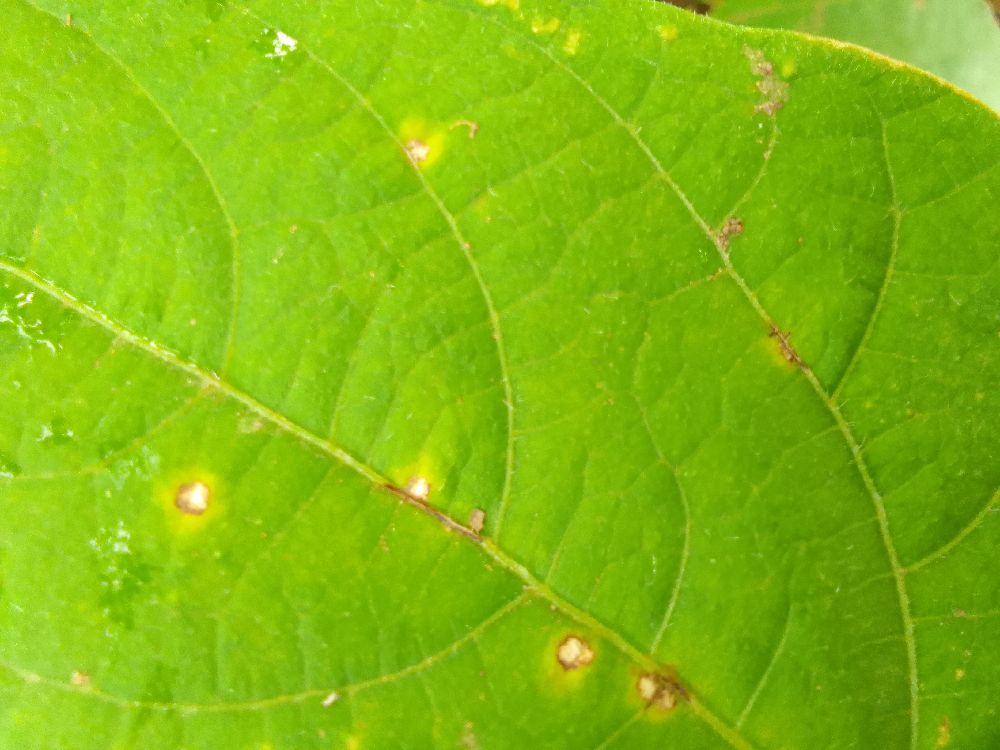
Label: rust